Divine Mercy (Catholic devotion)

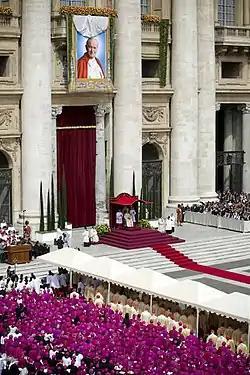
The Feast of the "Divine Mercy Sunday" on 1 May 2011 in Rome, during the Beatification of Pope John Paul II

The primary focus of the Divine Mercy devotion is the merciful love of God and the desire to let that love and mercy flow through one's own heart towards those in need of it. As he dedicated the Shrine of the Divine Mercy, Pope John Paul II referred to this when he said: "Apart from the mercy of God there is no other source of hope for humankind".